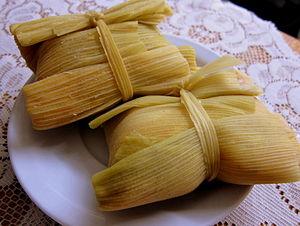
Le humita est un mets amérindien d'origine pré-colombienne, qui vient traditionnellement d'Argentine, du Pérou, de Bolivie, du Chili et de l'Équateur. Il s'agit d'une pâte de maïs cuite et assaisonnée d'huile.